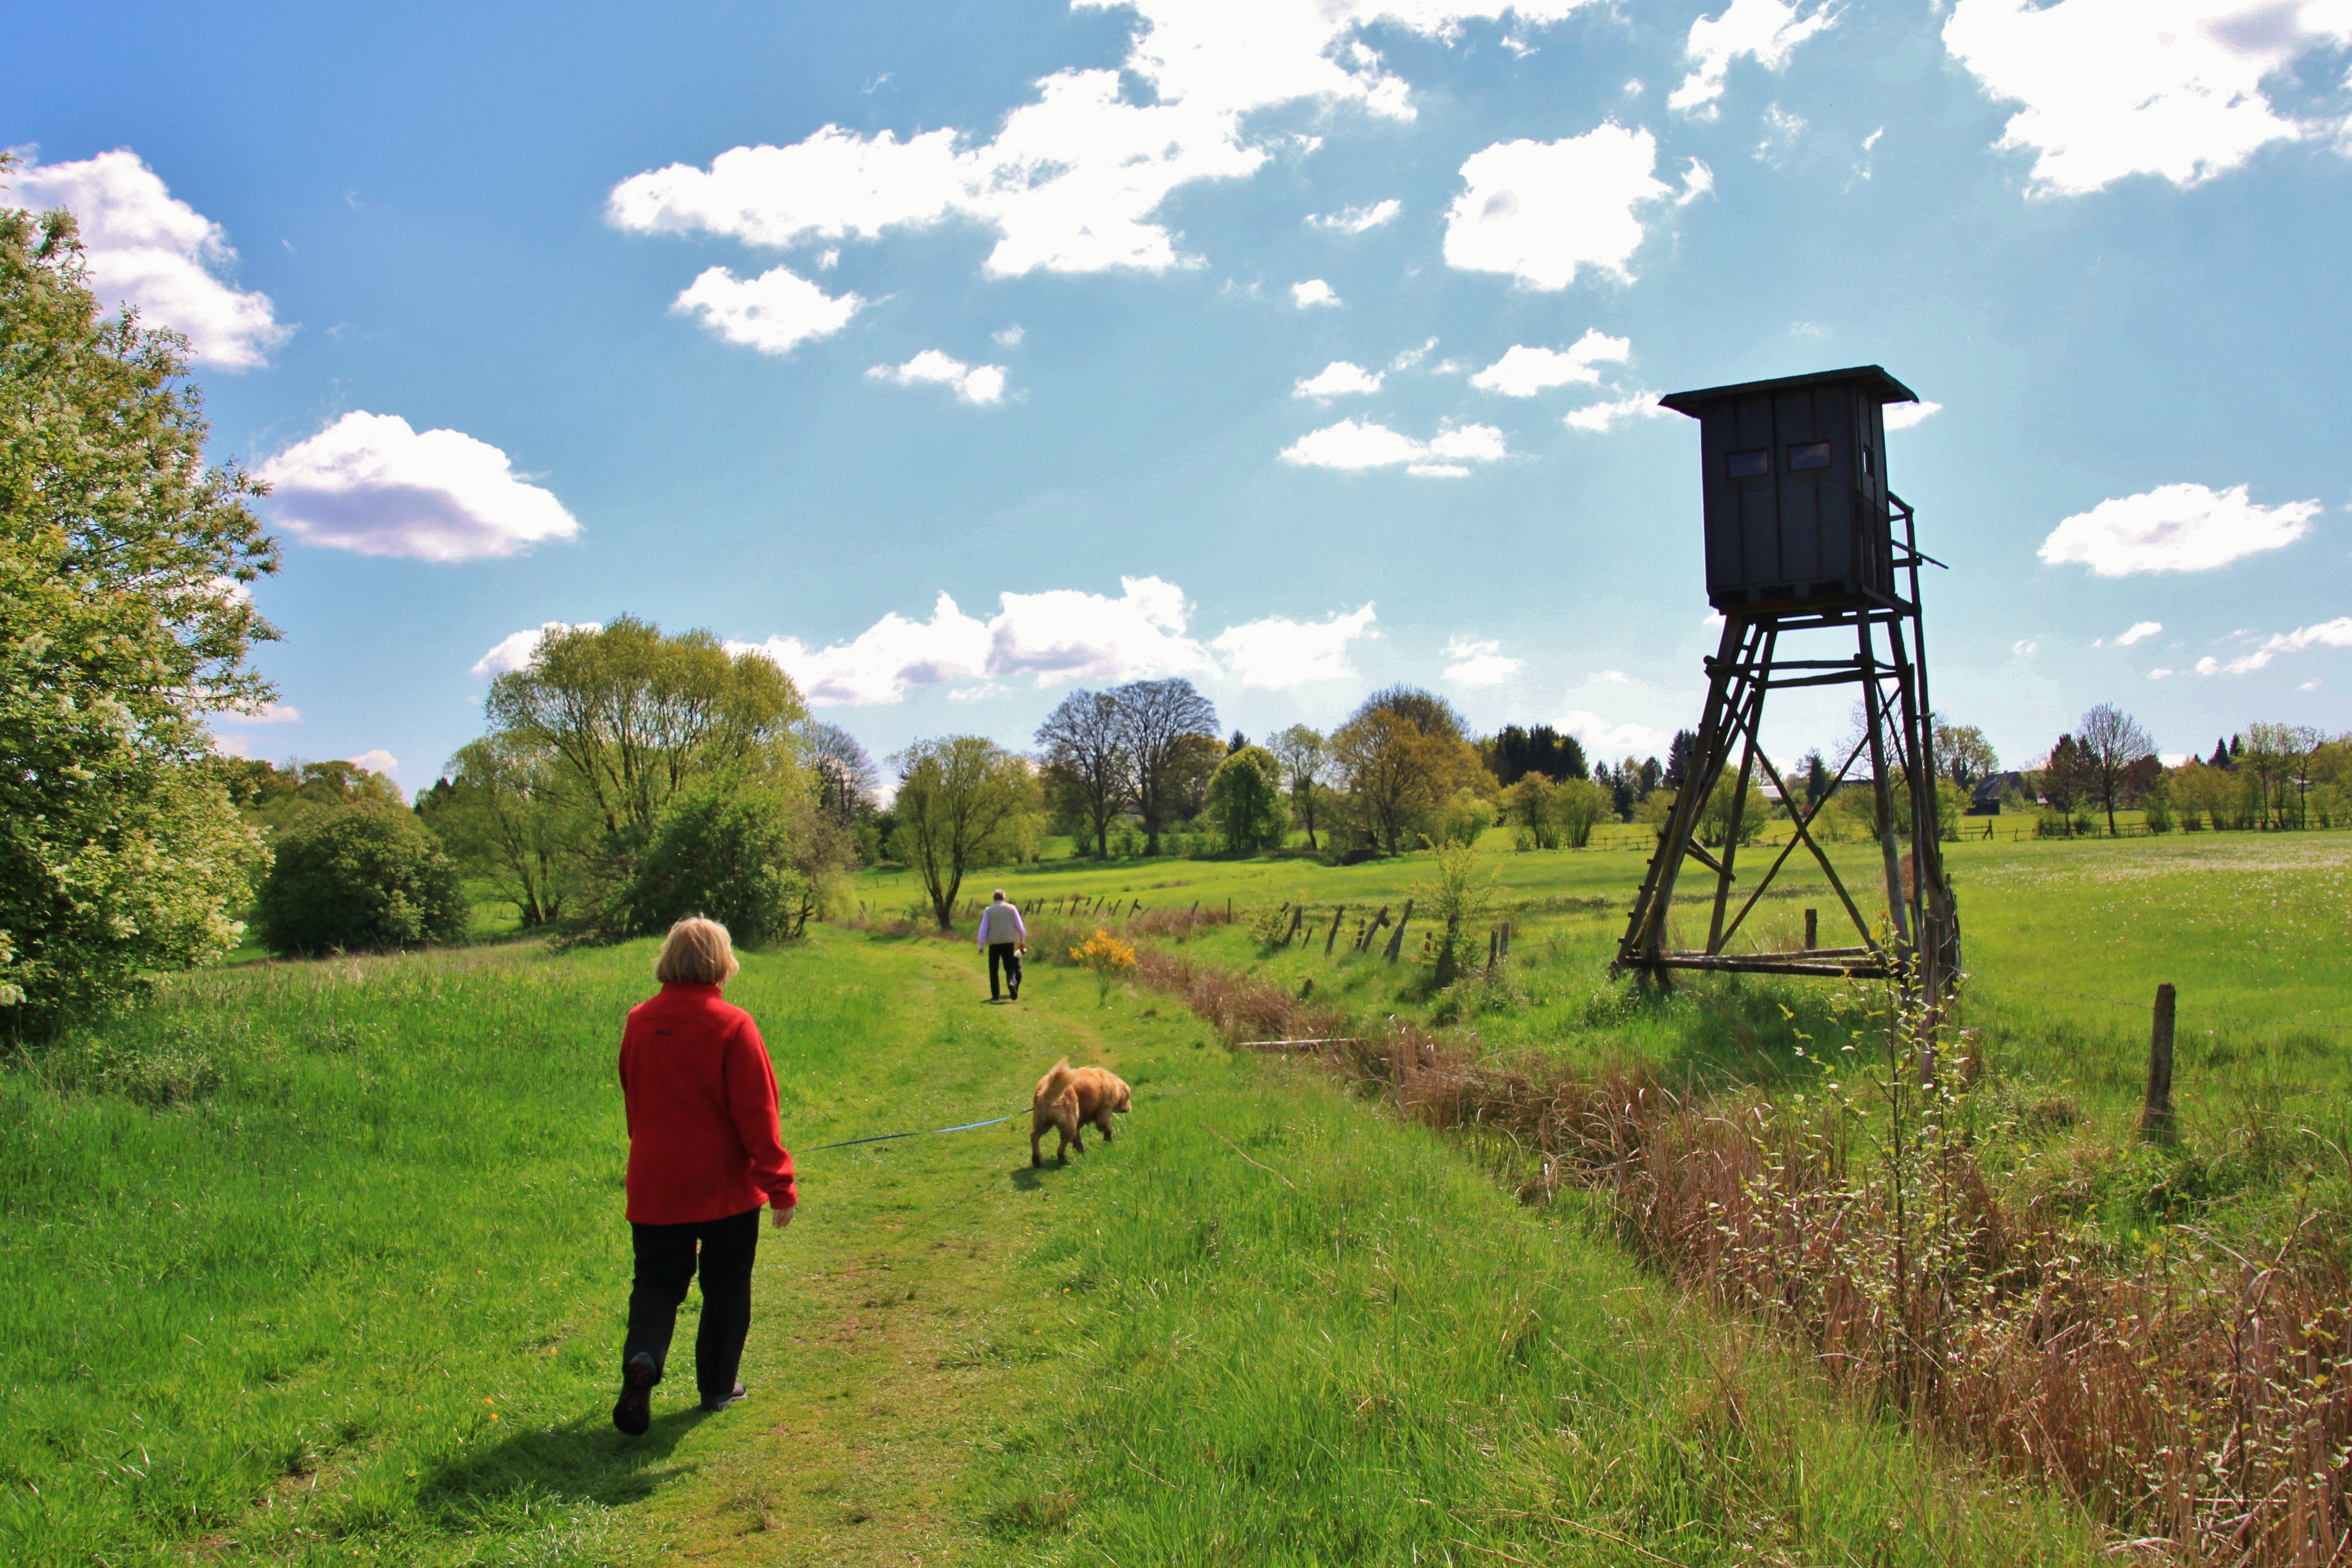
landscape, nature, grass, walking, cloud, sky, hiking, trail, field, farm, meadow, dog, walk, hike, pasture, perch, human, blue, agriculture, leisure, lane, trees, sunny, clouds, sports, grassland, beautiful, promenade, hunting, idyll, away, nature trail, eifel, go, delight, personal, go for a walk, rural area, reported, hunter seat, hunting seat